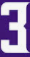
Number: 3